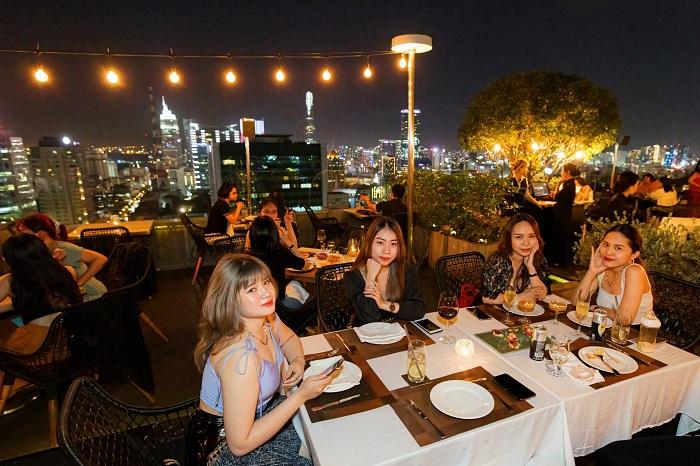
có bốn cô gái đang cùng tạo dáng chụp hình